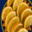
Label: orange